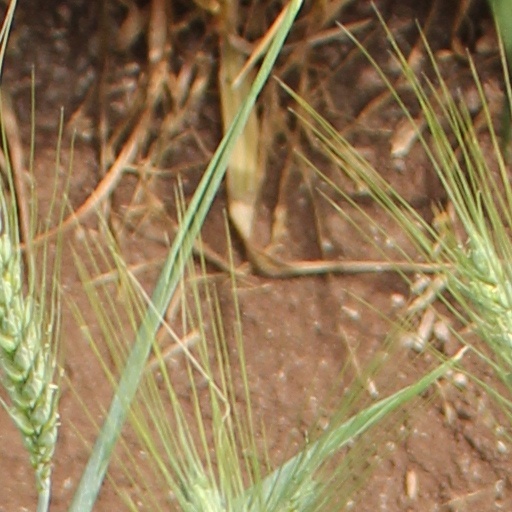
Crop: wheat